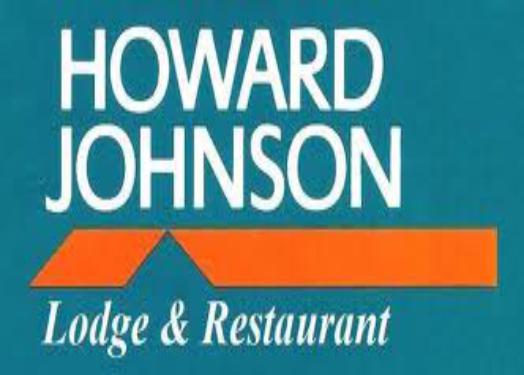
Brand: Howard Johnson's
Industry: Others